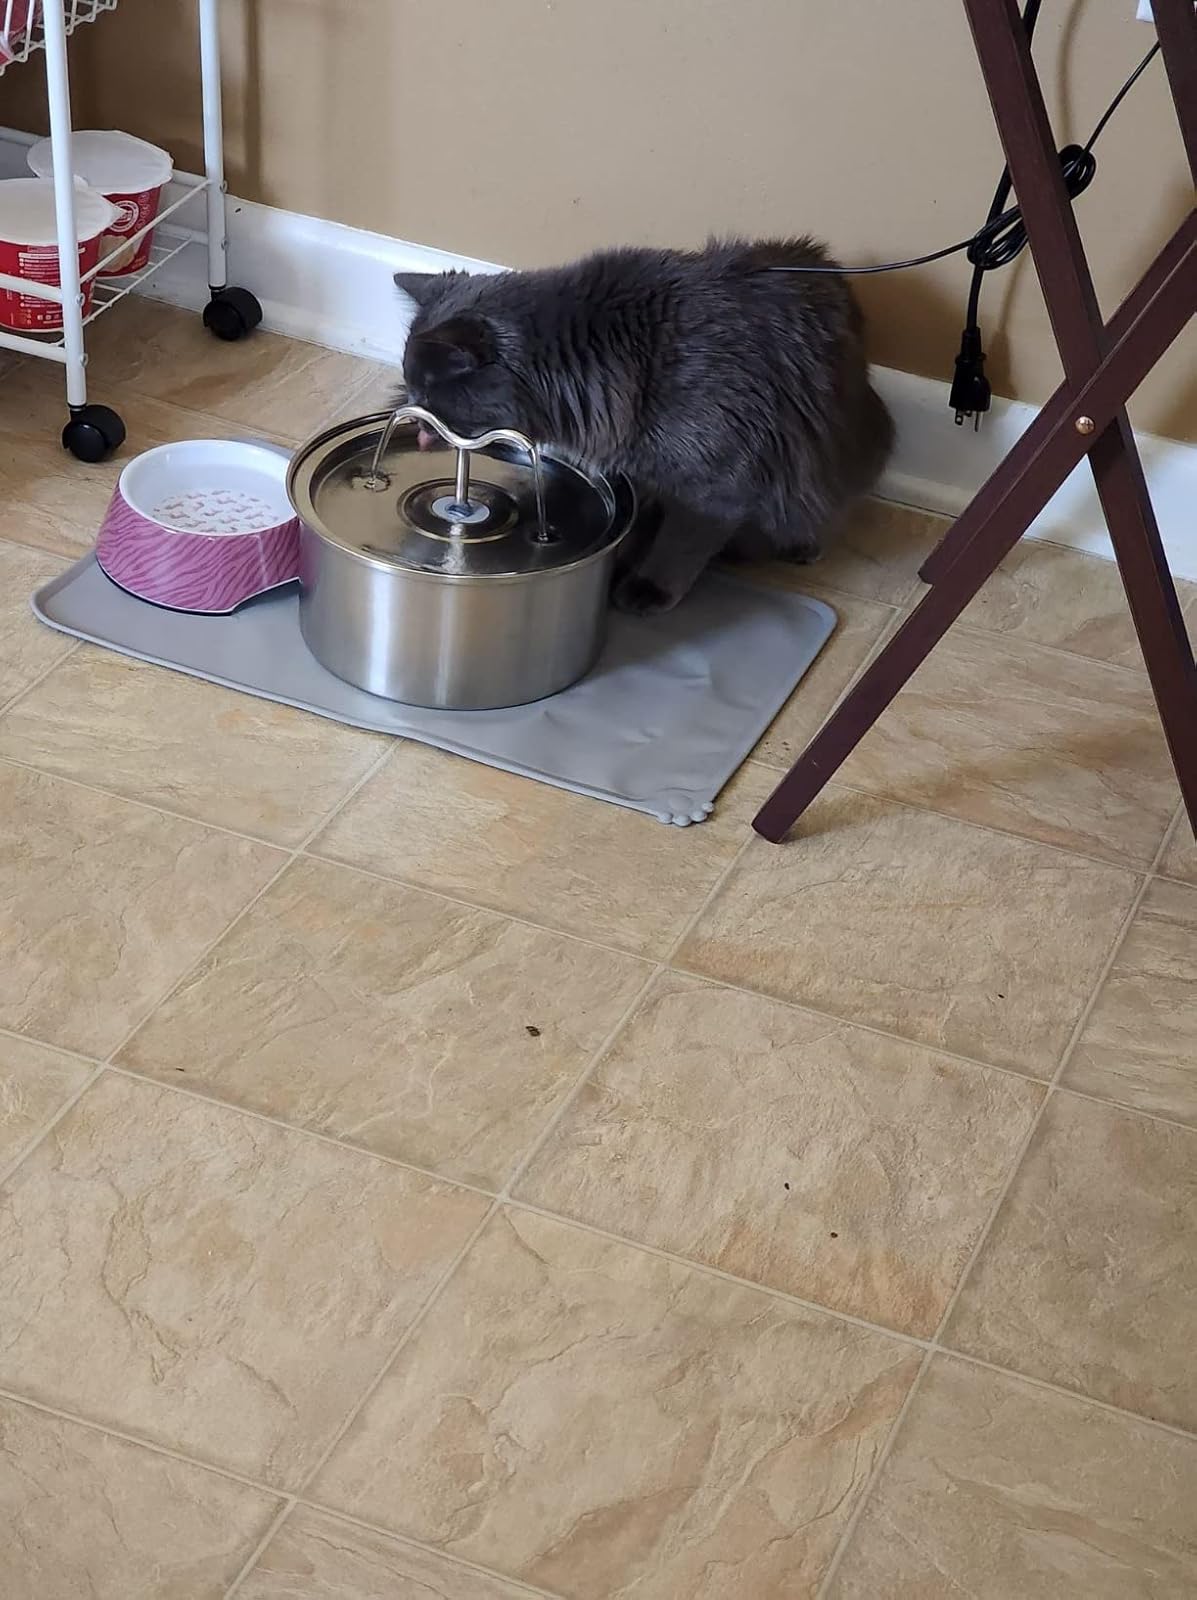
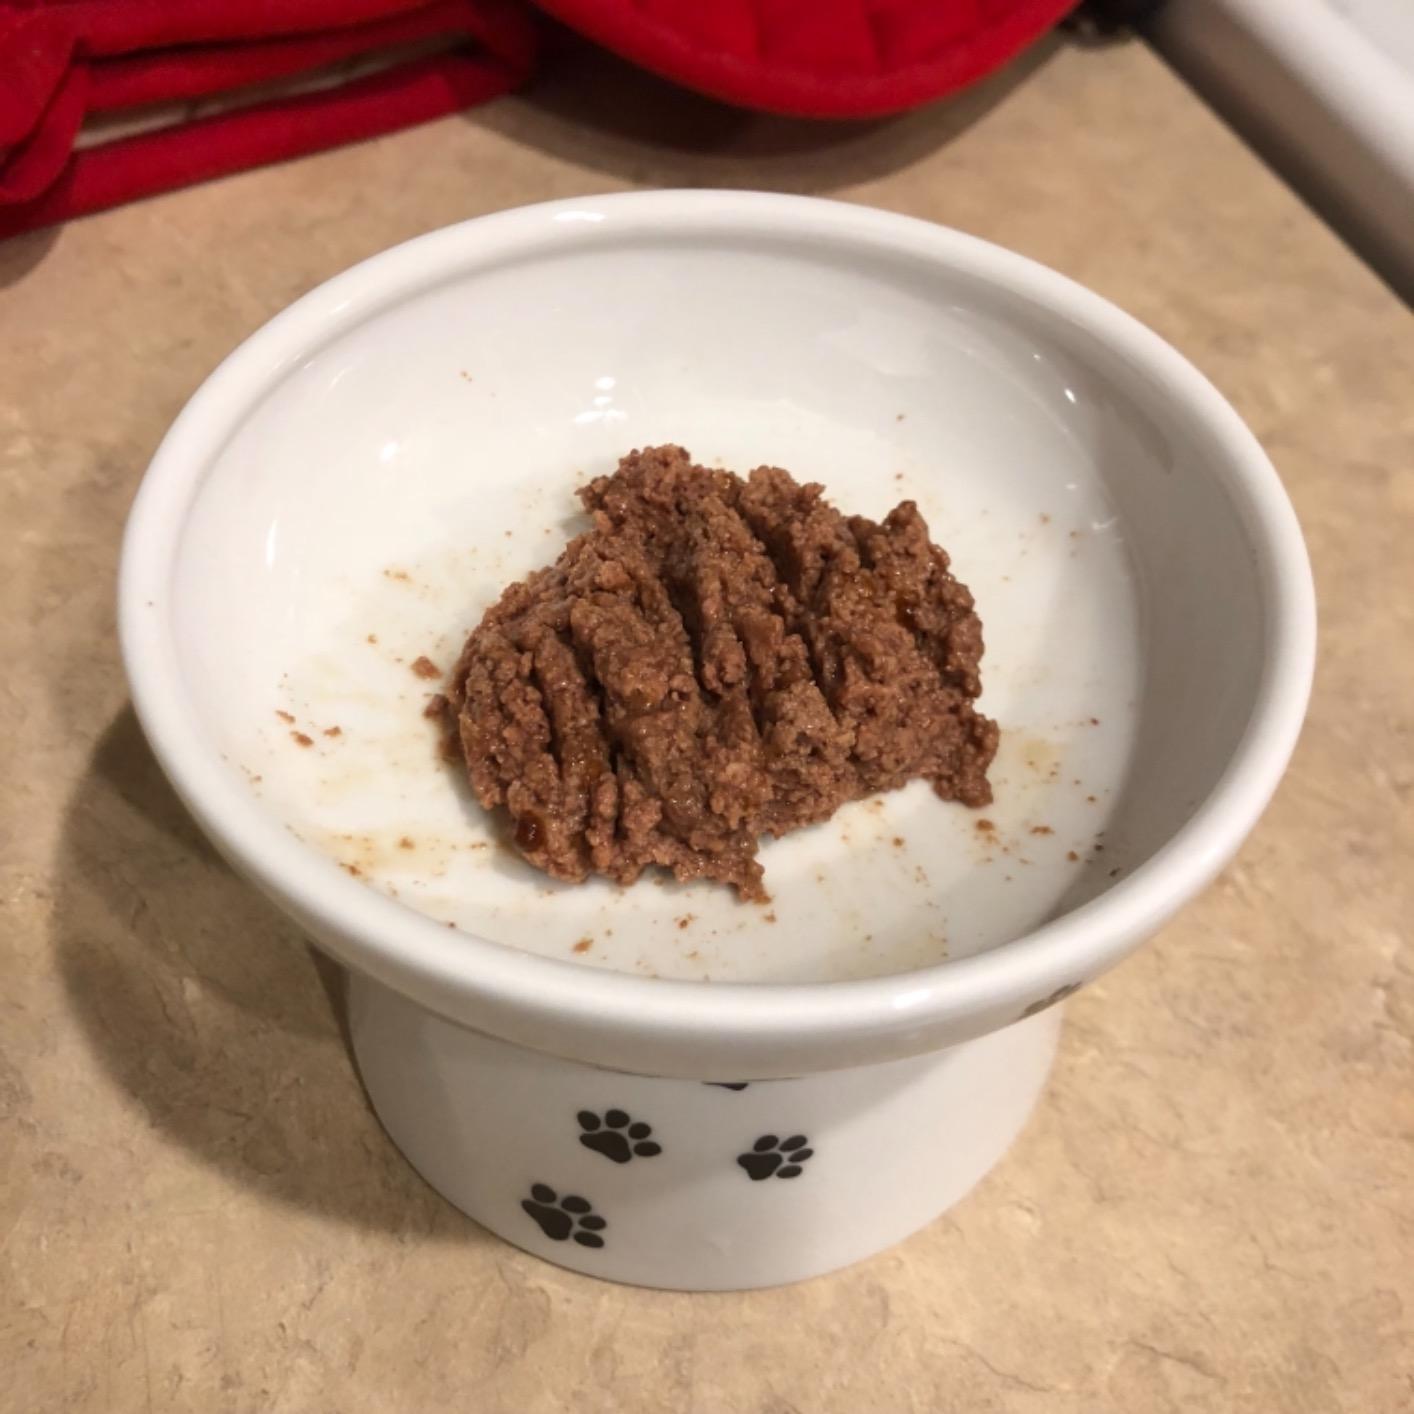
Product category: items_bowl
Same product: no